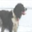
Label: dog